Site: brandenburg
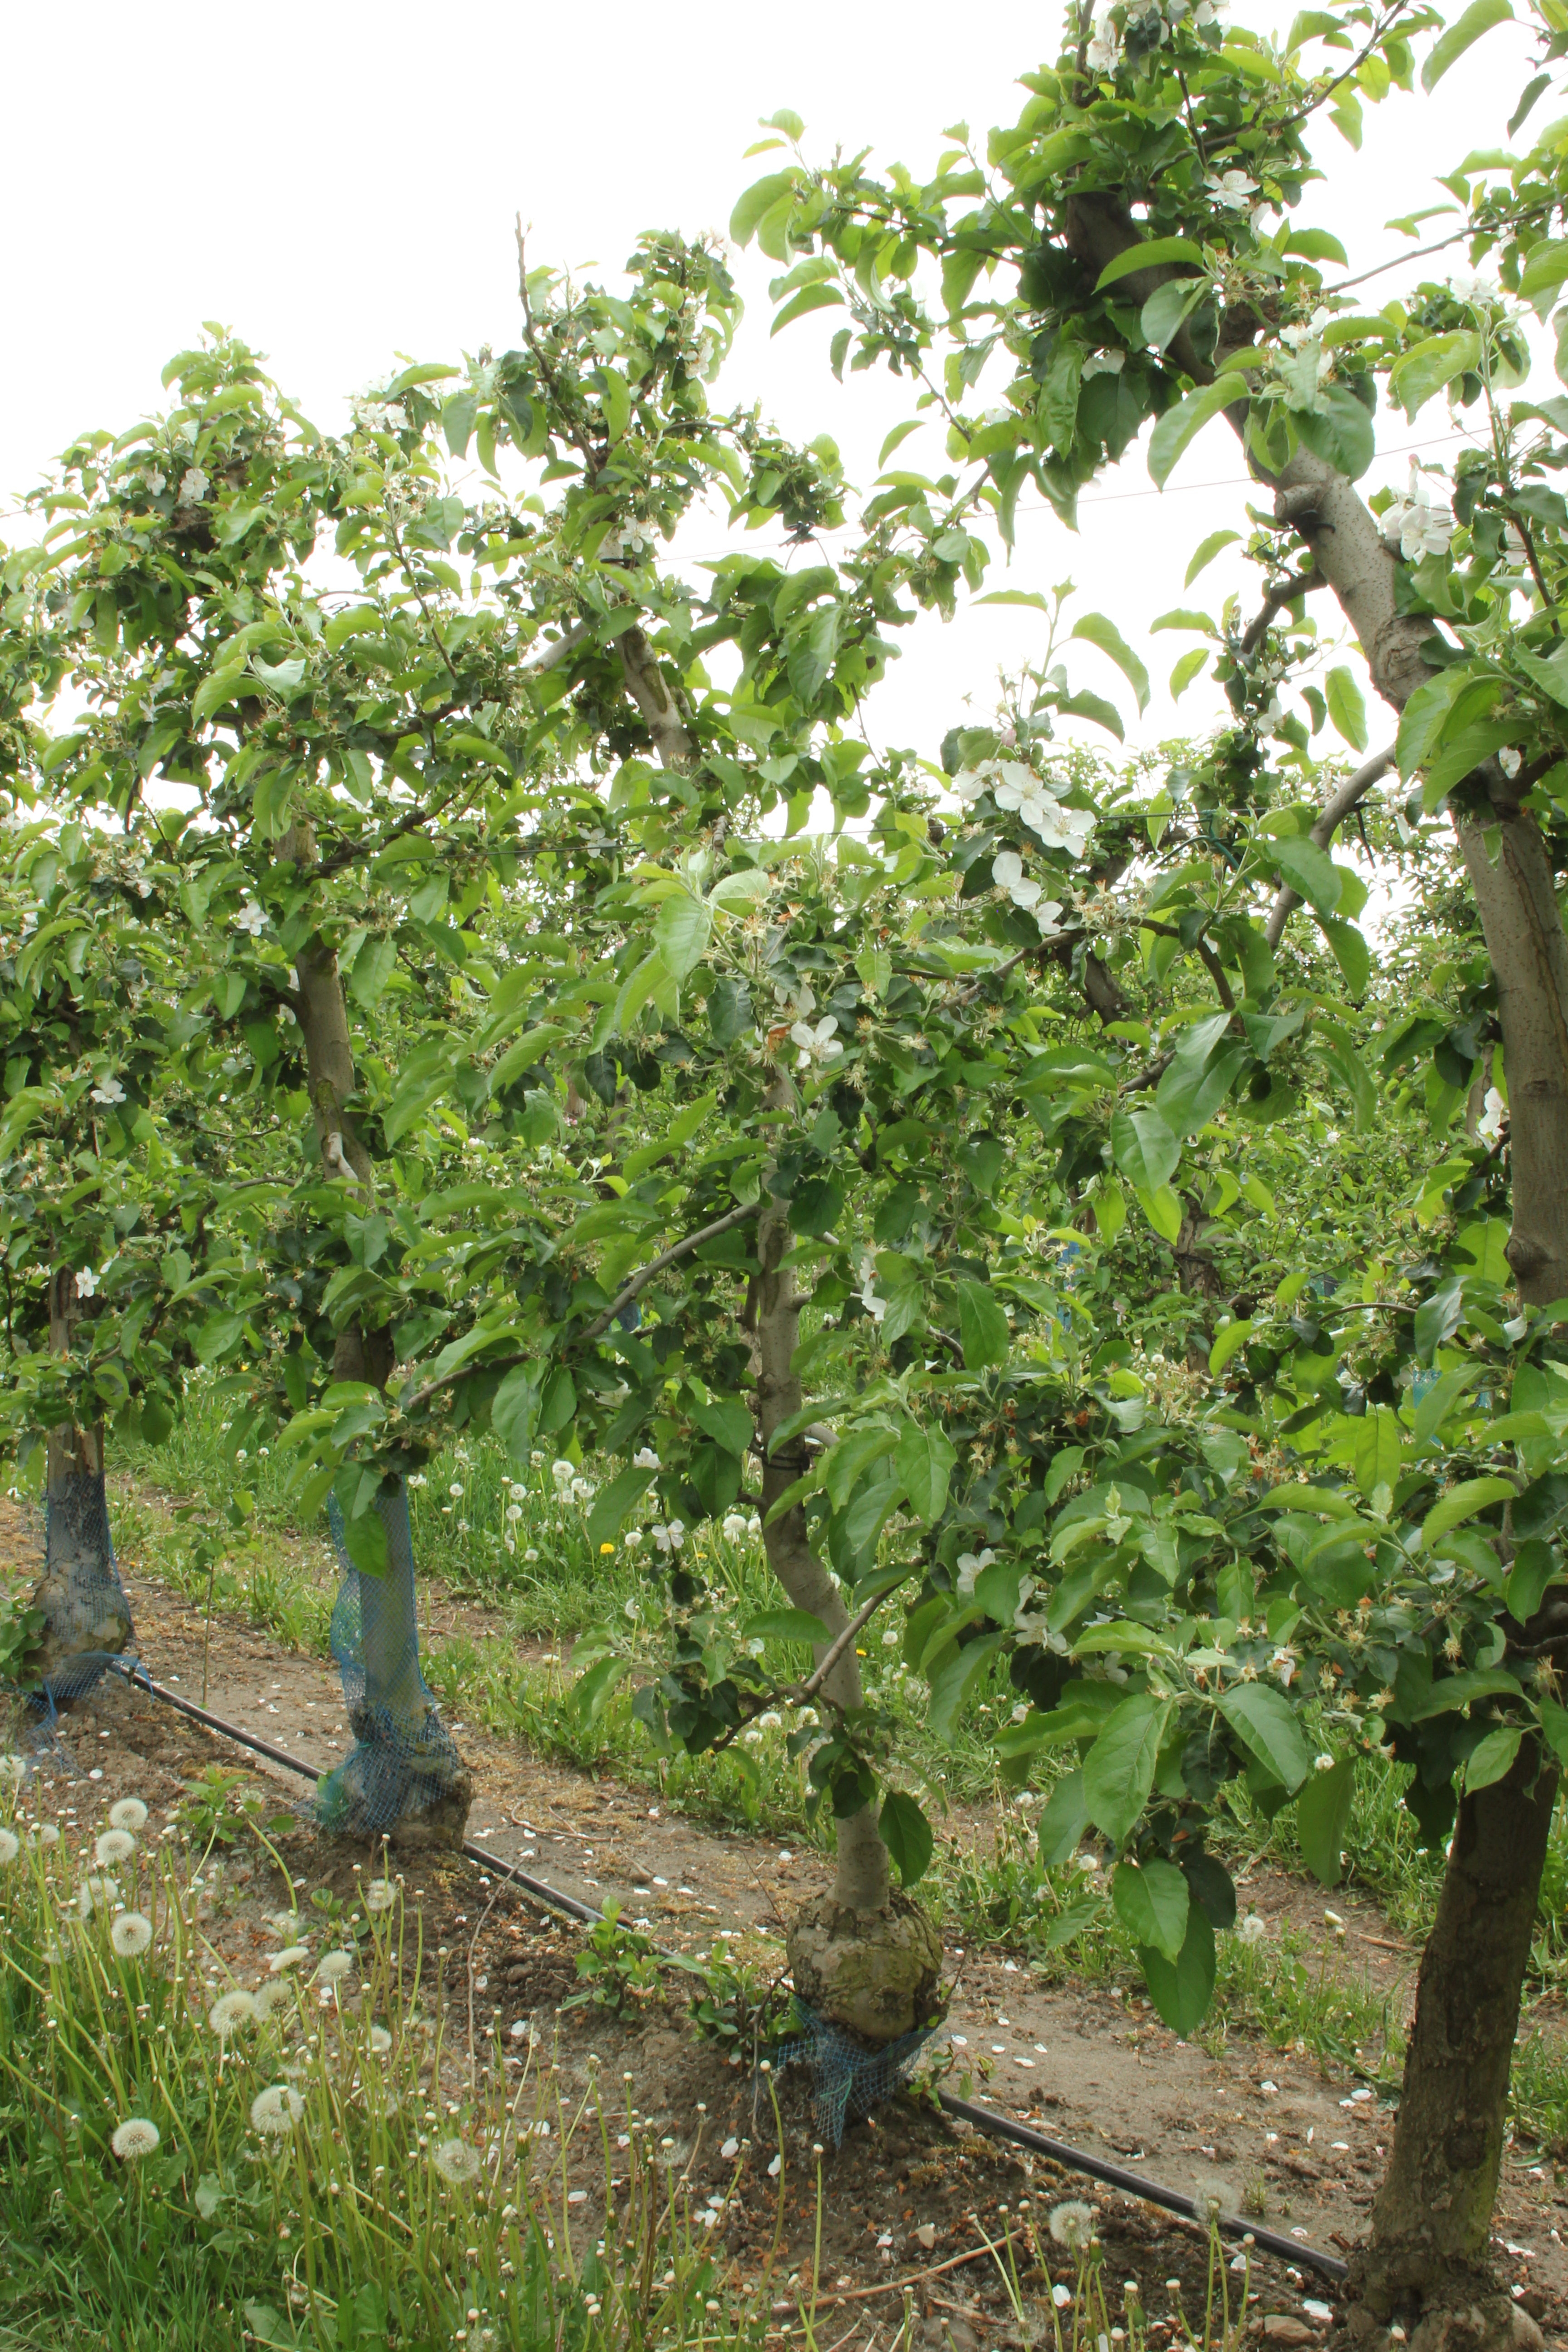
Growth stage (BBCH 67): Flowering